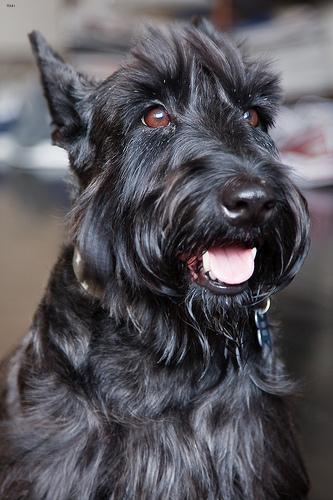
scottish terrier